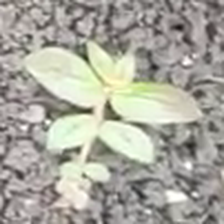
Weed species: Choti_dudhi_(Euphorbia_hirta)